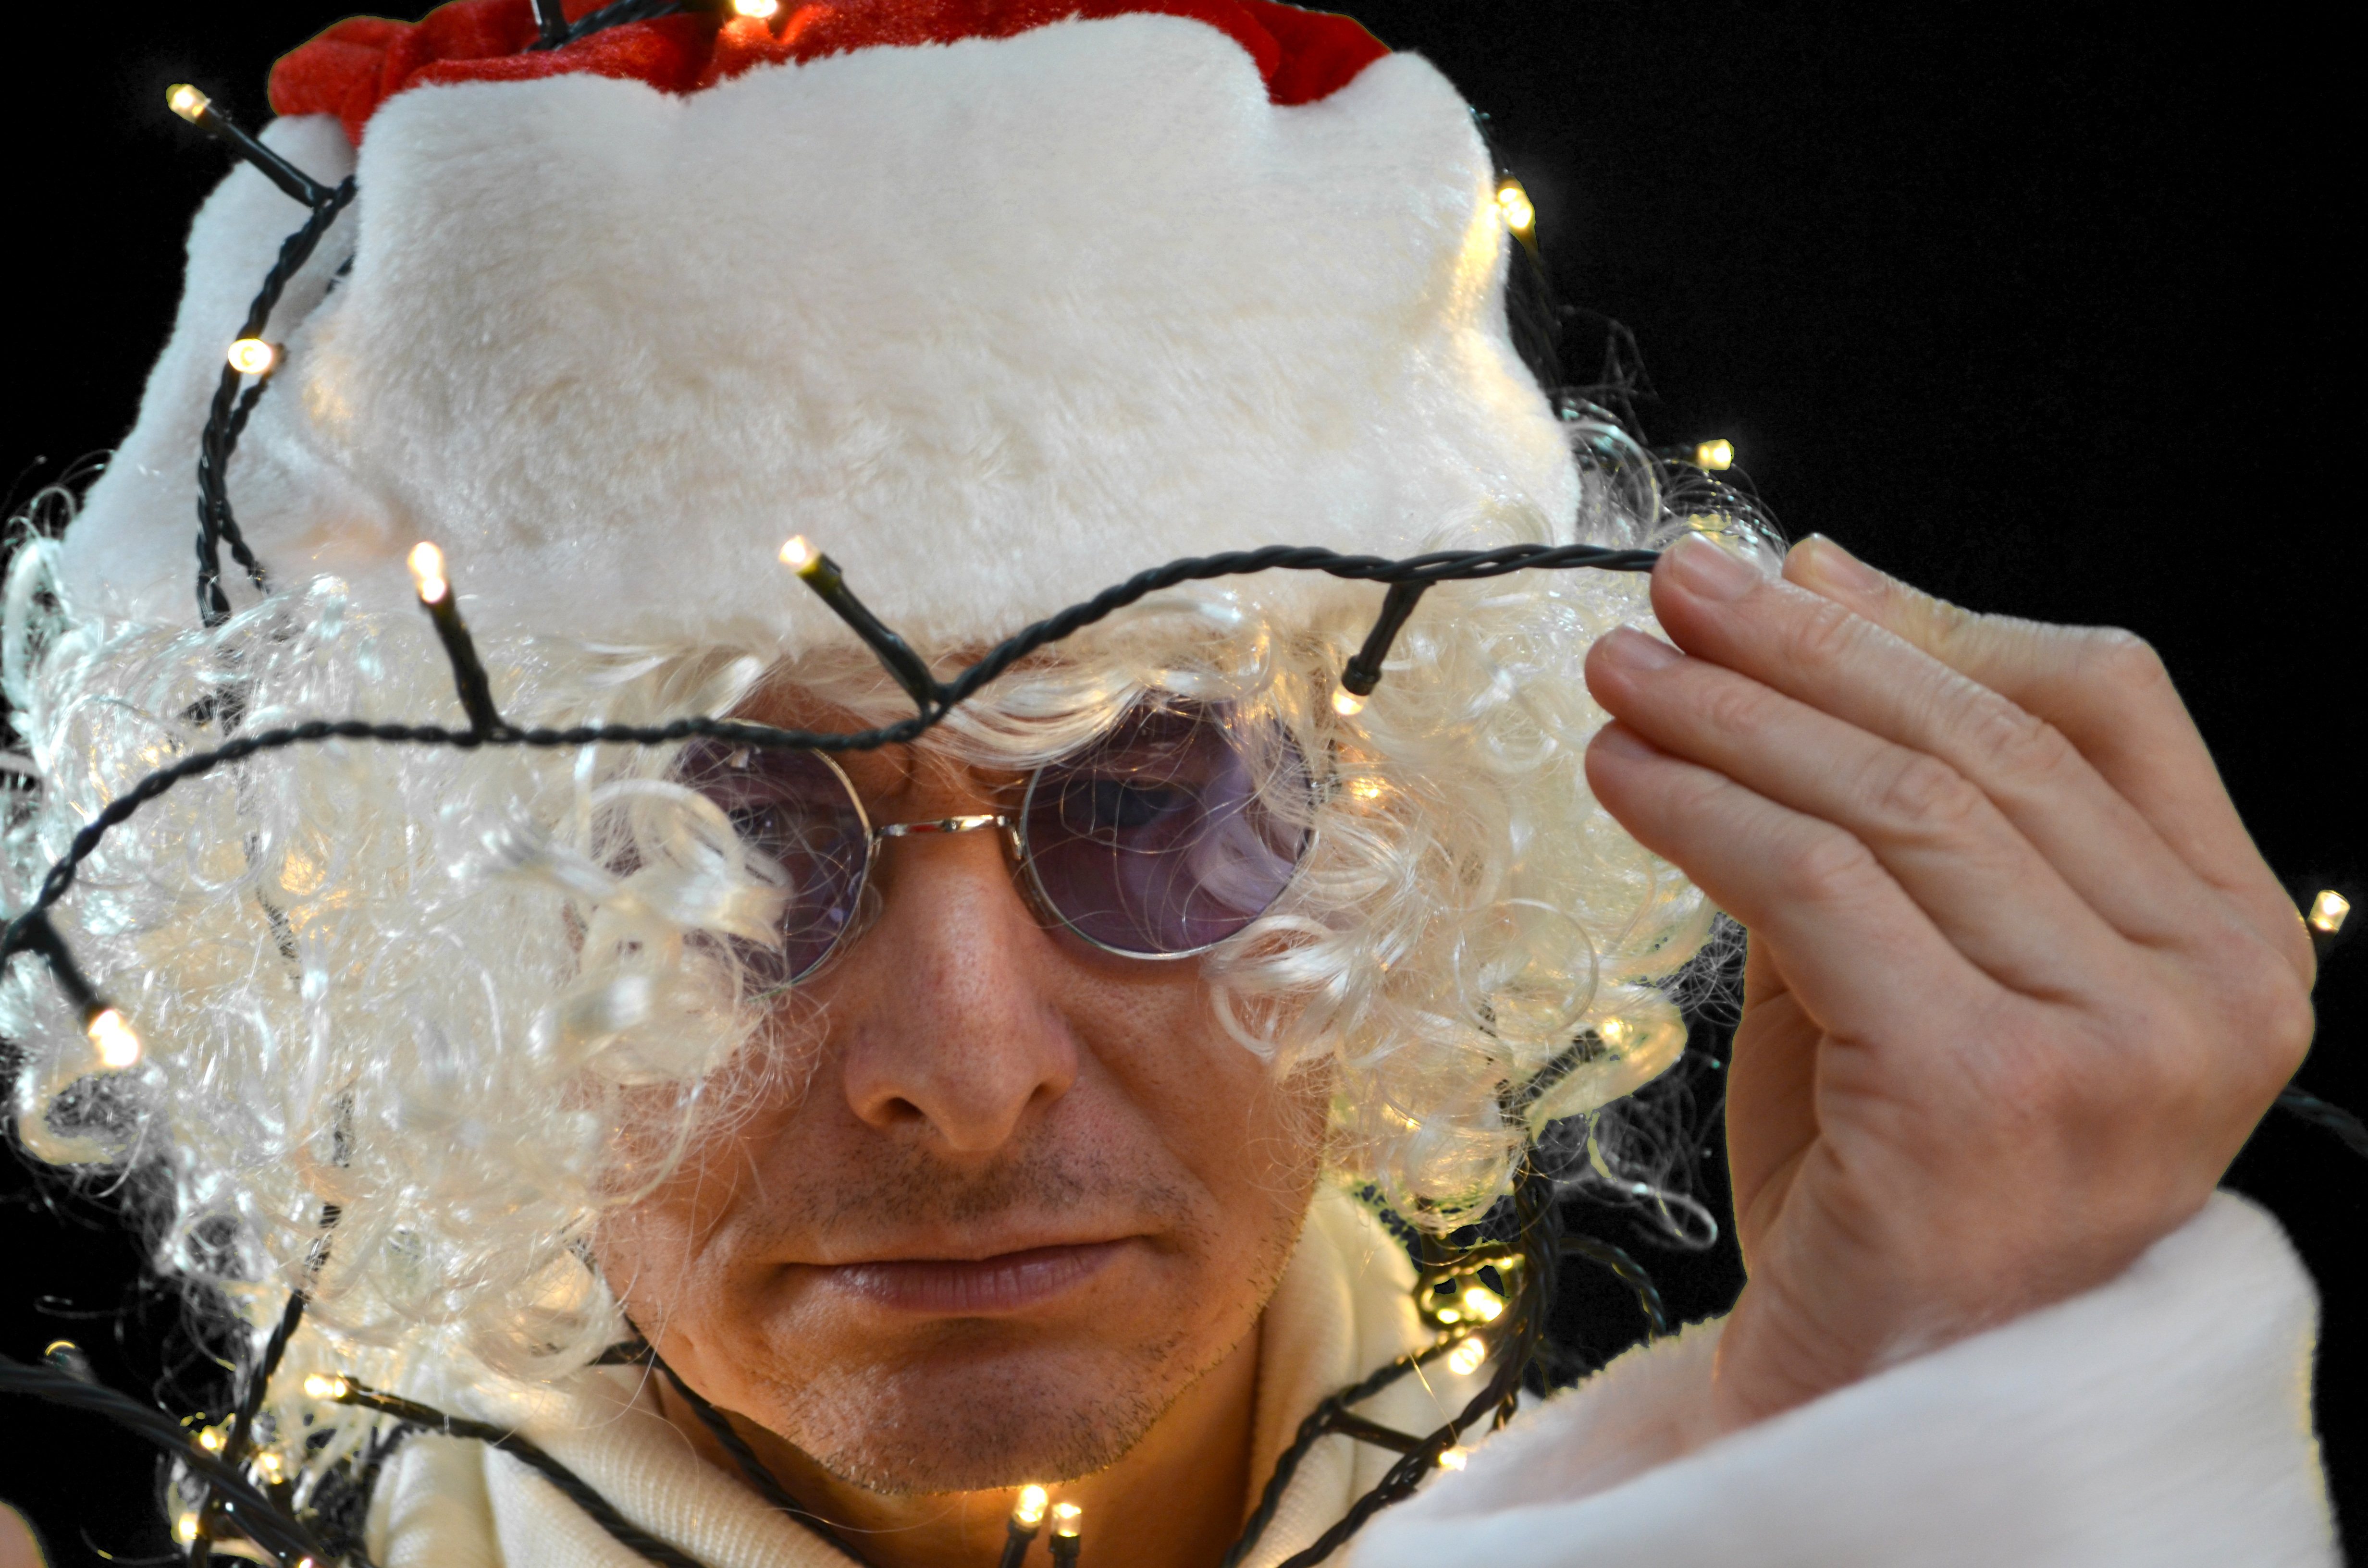
christmas, santa, advent, christmas time, sunglasses, glasses, head, xmas, santa claus, christmas motif, nicholas, x mas, lichterkette, vision care, looking through light chain